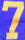
Number: 7